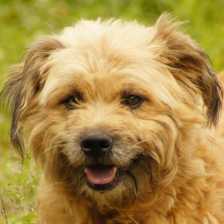
Label: animals